Romerodus

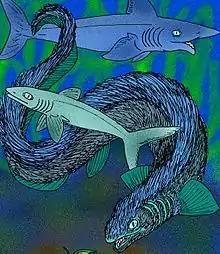
"Romerodus" (center) alongside "Agassizodus" (top) and "Listracanthus" (bottom), all of which inhabited the Midcontinent Sea during the late Pennsylvanian

When initially described, "Romerodus" was assigned to the subclass Elasmobranchii, a group of cartilaginous fish which includes true sharks and their relatives and which Zangerl believed included the eugeneodonts as well. Recent findings, however, strongly suggest that the order Eugeneodontiformes, to which "Romerodus" belongs, are a lineage of holocephalan fish distantly related to living chimaeras. This classification is based on the suspension of the jaw in eugeneodonts (termed autodiastylic) which is distinctive of early holocephalans. The histology of the teeth, which in some genera are composed of trabecular dentin (a distinctive form of dentin found in holocephalans) has also supported a relation with this group. Despite their evolutionary proximity to chimaeras, eugeneodonts converged on a similar body and tooth morphology to sharks due to shared ecology.